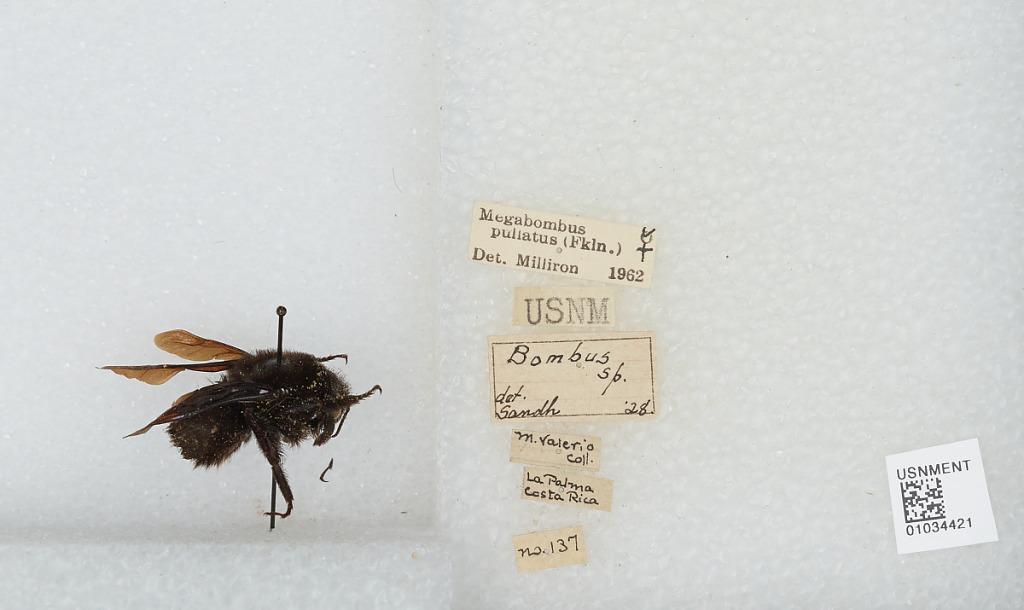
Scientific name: Bombus (Megabombus) pullatus Franklin
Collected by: M. Valerio
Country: Costa Rica
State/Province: Puntarenas
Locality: La Palma
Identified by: Sandhouse